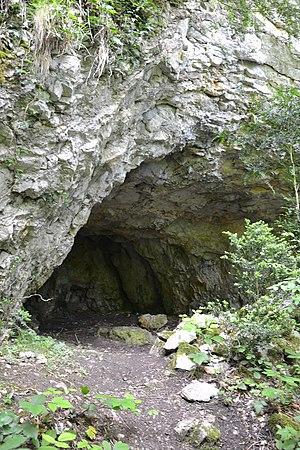
Grotte près de Puivert (Aude, France), ayant servi de poste de commandement au maquis de Picaussel en 1944.